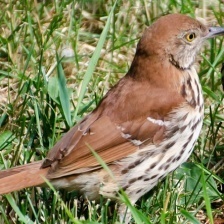
Species: BROWN THRASHER
Scientific name: TOXOSTOMA RUFUM